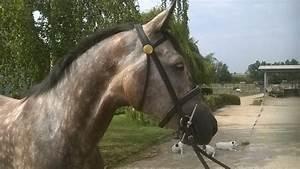
horse